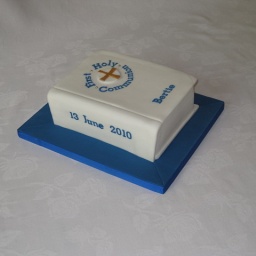
Chocolate cake under that nice white coating!! Naughty but nice!